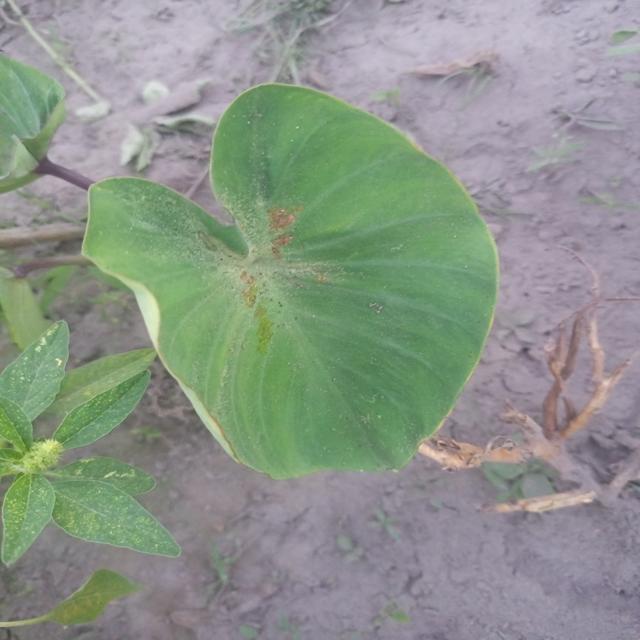
Label: Early_Blight